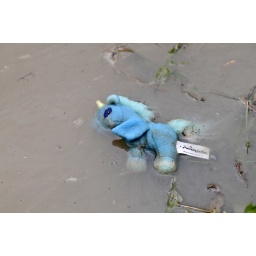
A huge water pipe burst flooded the highway near my house. No water in the house.